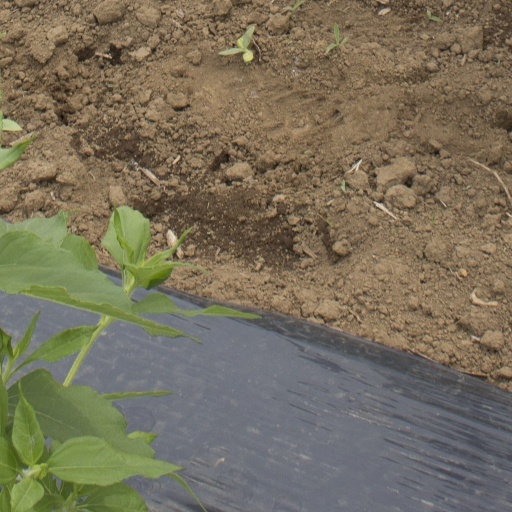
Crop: Jerusalem artichoke